SS President Hoover

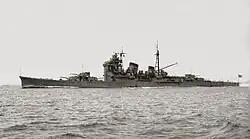
The helped to transfer survivors from Kasho-to to "President McKinley" and "President Pierce"

At low tide around 1300 hrs Yardley ordered the evacuation of the passengers. "President Hoover"s crew lowered her lifeboats, villagers approached with their boats and both ferried passengers ashore. It took about 15 minutes for a boat to make each trip along the cable from ship to shore. Because of the black oil on the water, some of the women passengers were reluctant to step from the lifeboats to wade ashore, so crewmen carried them. At about 1500 hrs the flagship of the Japanese 4th Fleet, the arrived with an unidentified to observe and protect "President Hoover". It took 36 hours from the line being secured to the last passenger being brought ashore.